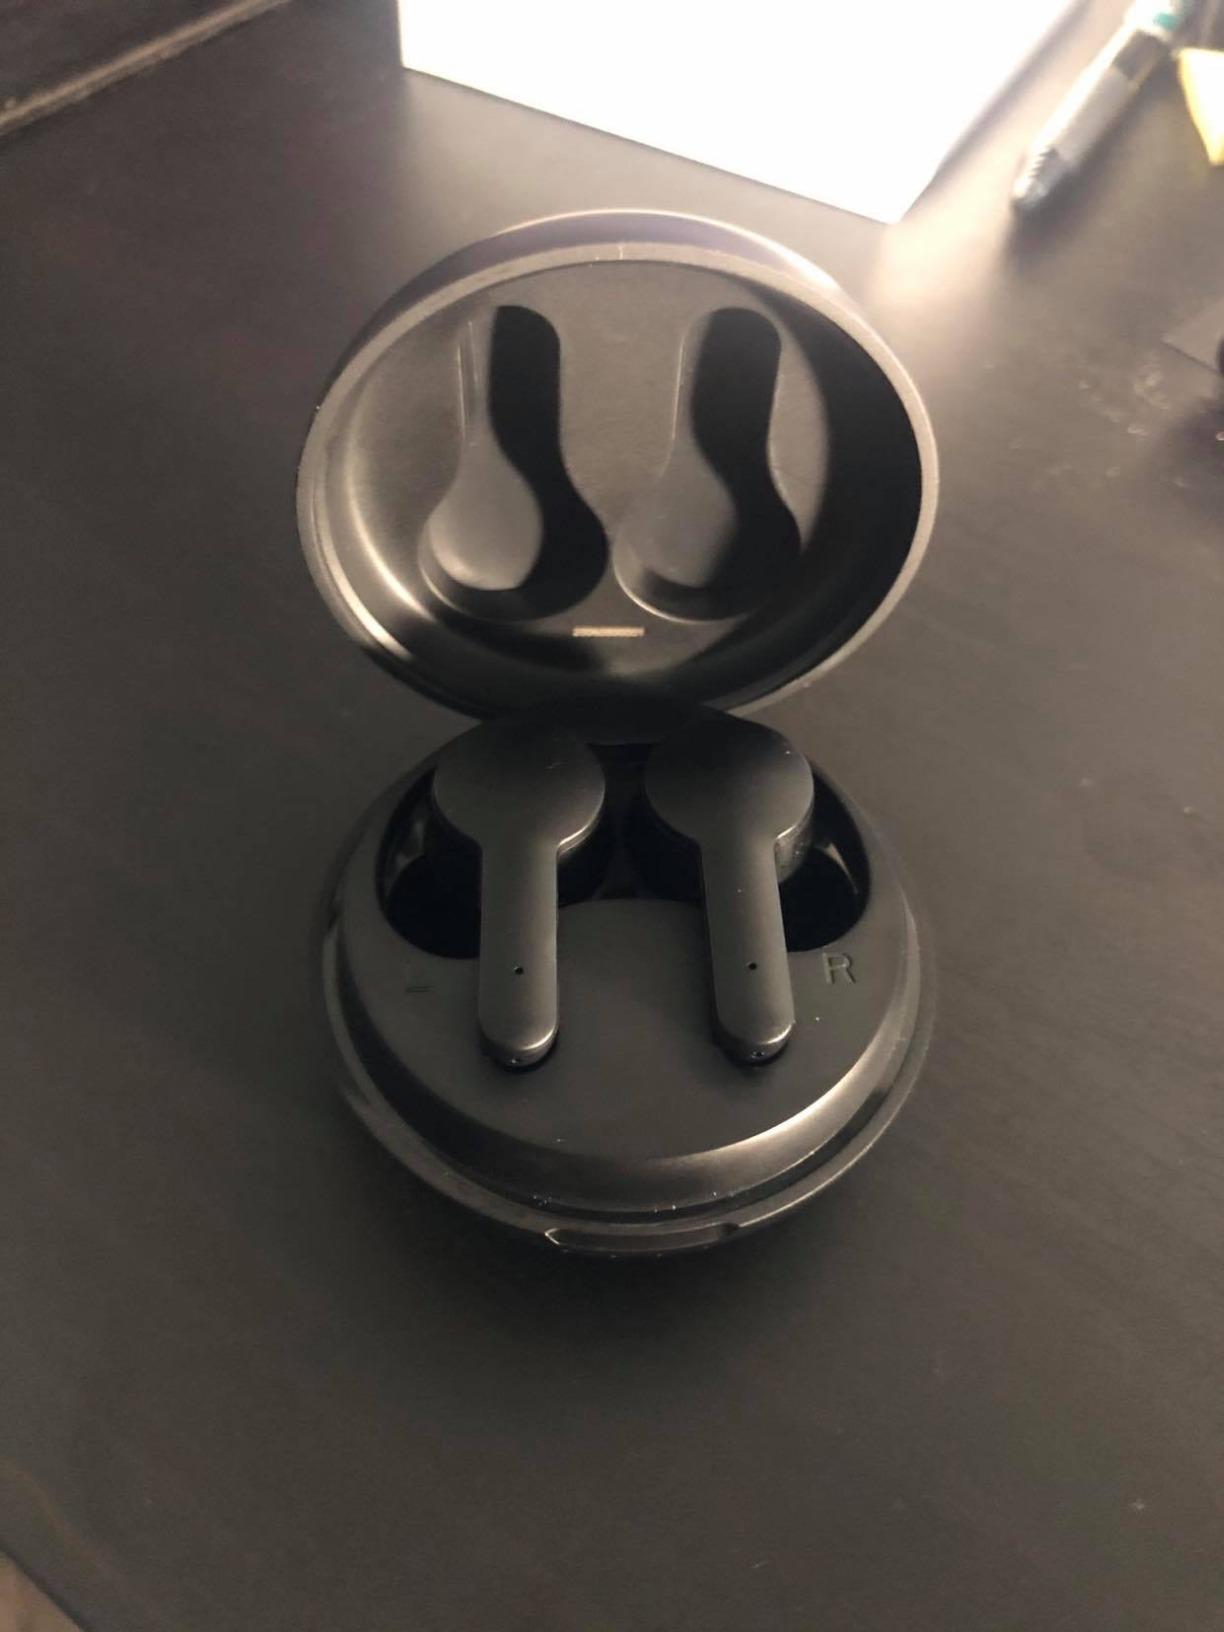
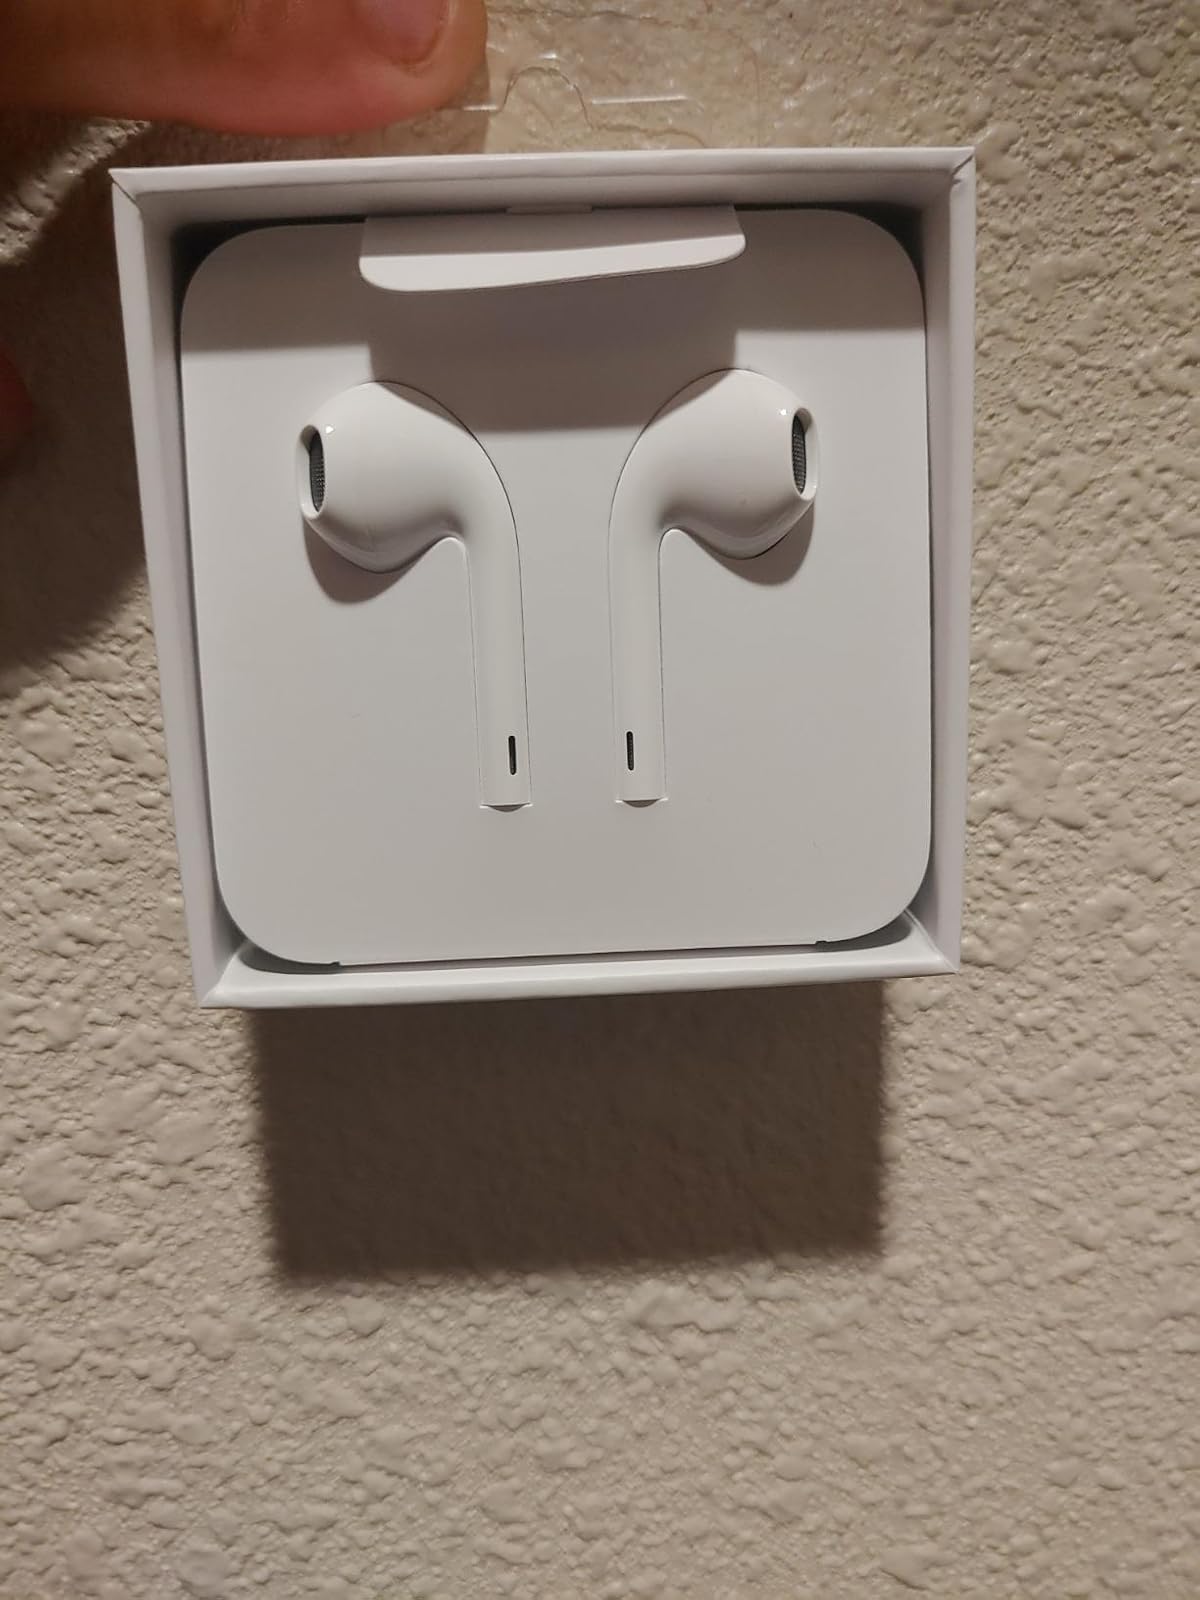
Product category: earbuds
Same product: no